San Parteo

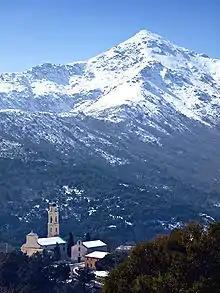
San Pateo from Olmi-Cappella

San Parteo straddles the communes of Pioggiola and Feliceto. It is part of a mountain range that marks both the entire northwestern part of the Regional Natural Park of Corsica and the western part of Giunssani. This chain includes some remarkable peaks, mainly Capu Ladroncellu (2145 m), Monte Corona (2144 meters), the Capu a u Dente (2025 meters), Punta Radich (2012 m), Monte Grosso (1937 meters) and San Parteo, and form a large part of the casket of Giunssani.